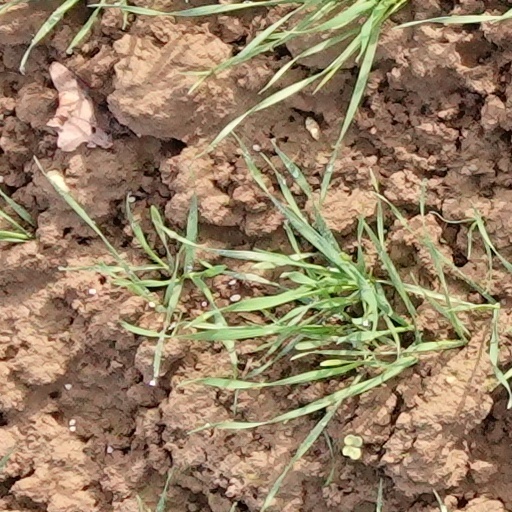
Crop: wheat